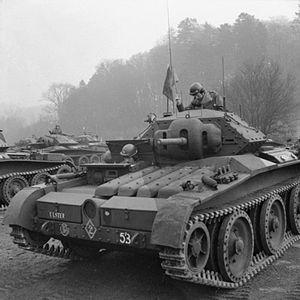
Pendant la Seconde Guerre mondiale, les forces armées britanniques ont développé un système très élaboré et haut en couleurs, d'un abord parfois abscons, de markings pour les véhicules de leurs divisions, brigades, unités et services parallèlement à leur immatriculation via le WD Number ou aux logos techniques tels que les Bridge classifications. Pour compliquer encore les choses, certaines unités développèrent leur propre système de markings « librement » inspirés des règles établies.
La Guards Armoured Division est une division blindée du Royal Armoured Corps britannique qui prit part à la Seconde Guerre mondiale